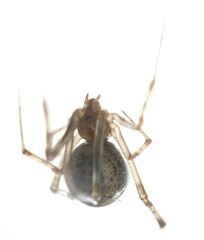
Species: Parasteatoda_tepidariorum